Orel–Kursk operation

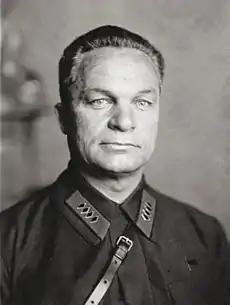
Alexander Yegorov commanded the Red Southern Front during the operation

By 10 October, the Volunteer Army shock group had reached the line of Khutor Mikhailovsky-Sevsk-Dmitrovsk-Yeropkino-Livny-Borki, and continued their advance north towards Moscow, seeking a breakthrough at Orel. The shock group included Lieutenant General Alexander Kutepov's 1st Army and Lieutenant General Yakov Yuzefovich's 5th Cavalry Corps. The group numbered approximately 19,000 infantry, over 5,000 cavalry, 72 guns, 373 machine guns, nine tanks, and fourteen armored trains. The 1st Army Corps included the Kornilov and Drozdovsky Infantry Divisions, and the Consolidated Infantry Division with the Markov and Alekseyev Brigades.